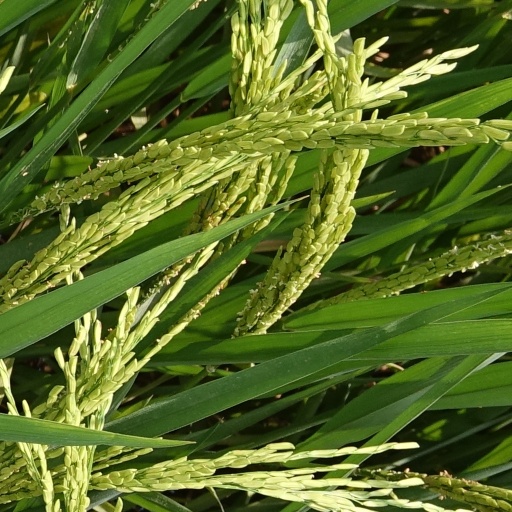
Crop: rice